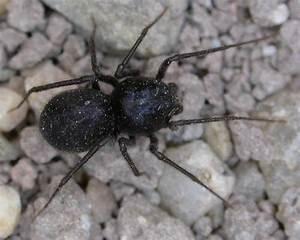
spider